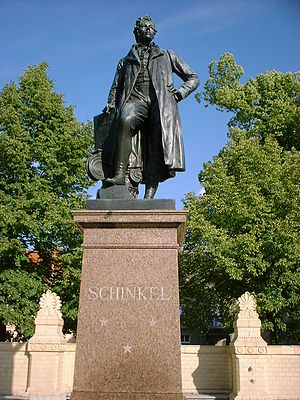
Neuruppin
Statue af arkitekten Karl Friedrich Schinkel
Neuruppin er administrationsby i landkreisOstprignitz-Ruppin i den tyske delstat Brandenburg.